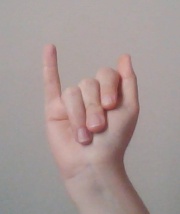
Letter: meem